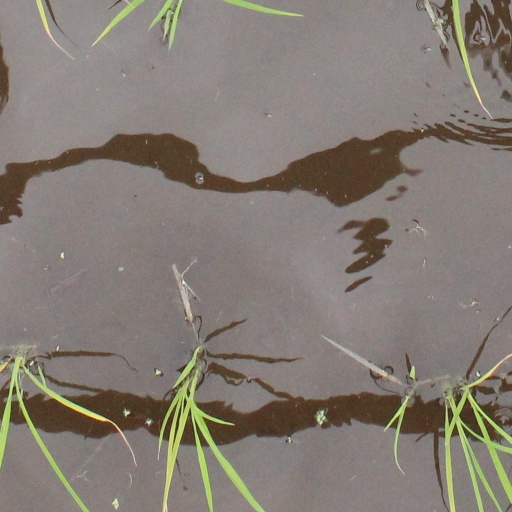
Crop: rice